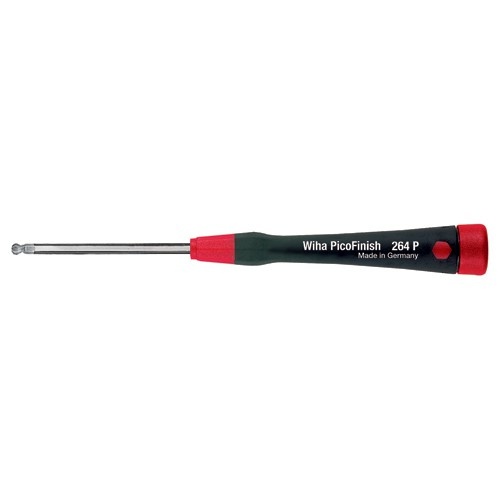
5/64X50 PICOFINISH PREC BALL END HEX
Item #: KN5426457 Brand: Wiha Model #: 26457 Product Specifications Type Hex Number of Pieces 1 Blade Length 2″ Overall Length 5.9″ Driver Style Ball End Hex Point Size 5/64″
Brand: ET02 New 2021
Category: Hardware > Tools > Screwdrivers